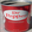
Label: can